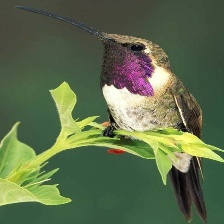
Species: LUCIFER HUMMINGBIRD
Scientific name: CALOTHORAX LUCIFER
ImageNet parent category: hummingbird